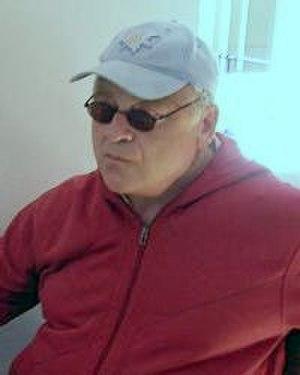
Mikhaïl Markovitch Oumanski est un grand maître international par correspondance du jeu d'échecs.